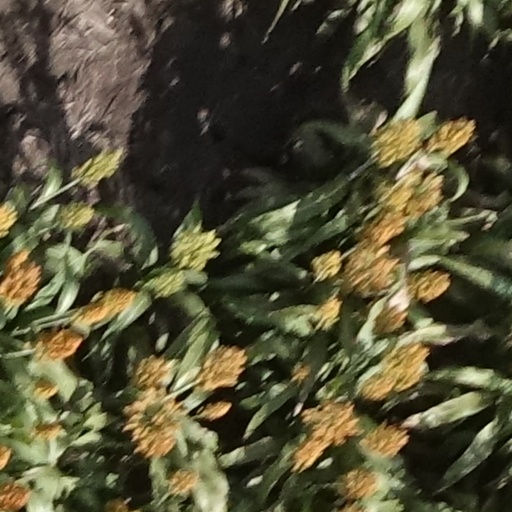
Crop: sorghum